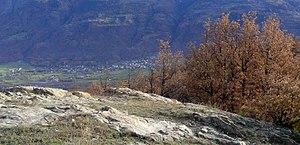
Réserve naturelle Tzatelet (AO)
Saint-Christophe est une commune italienne de la Vallée d'Aoste.
La réserve naturelle de Tzatelet est une réserve naturelle régionale créée en 1993 et située en Vallée d'Aoste, entre les communes d'Aoste et de Saint-Christophe.